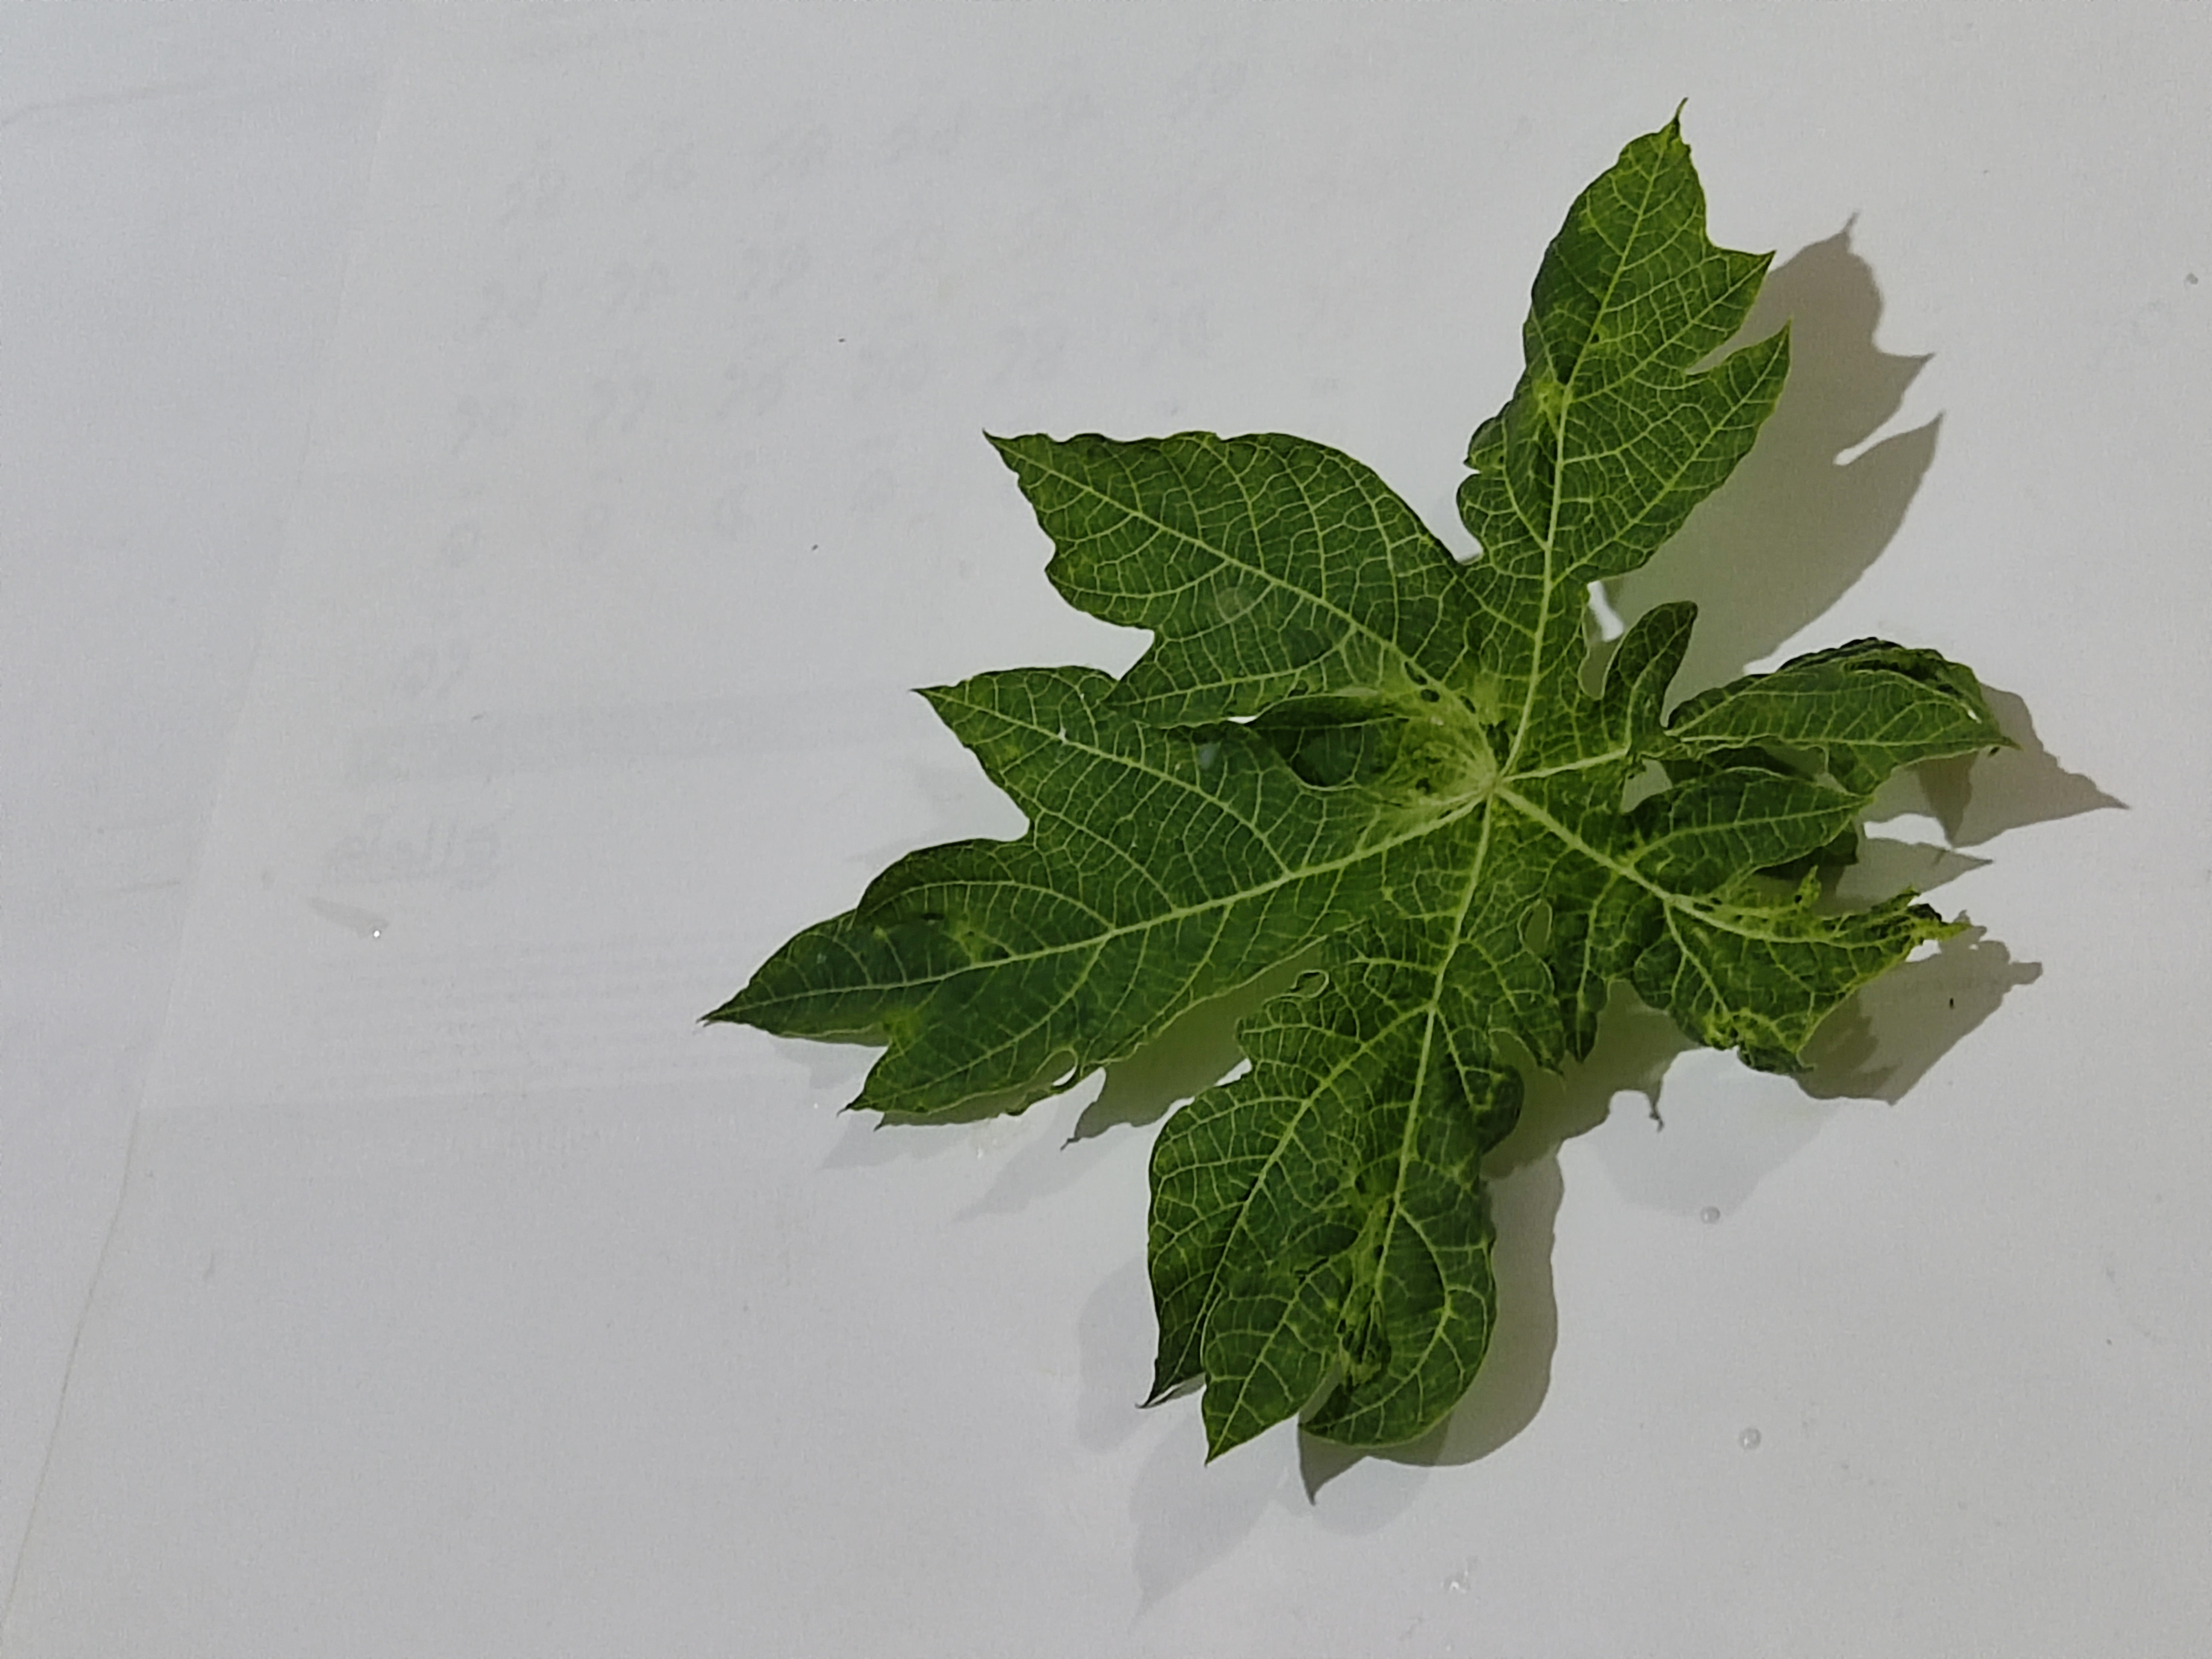
Label: Leaf Curl